Answer in natural language. Considering the relative positions, where is bin with respect to black tv? Choose between the following options: above or below
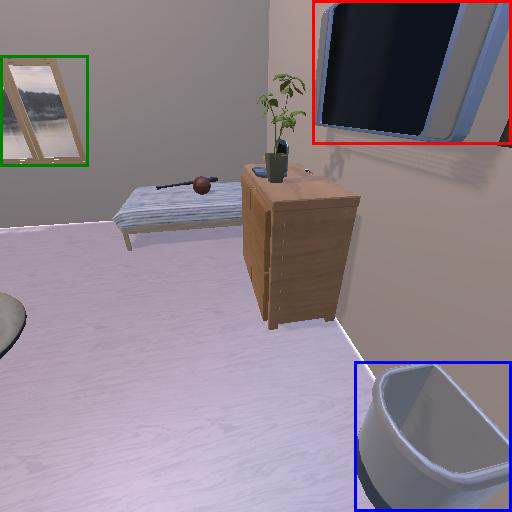
<answer>below</answer>